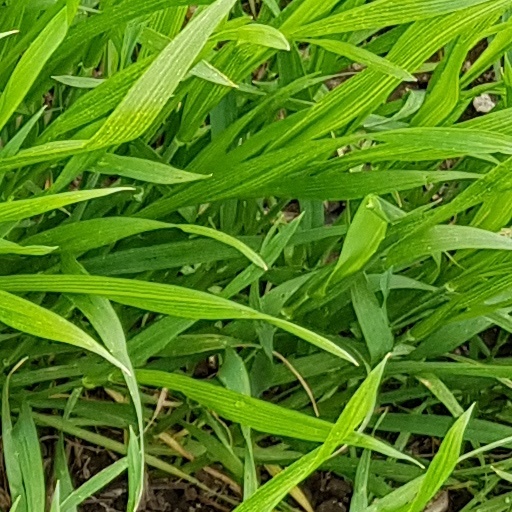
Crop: wheat